Etta Kett

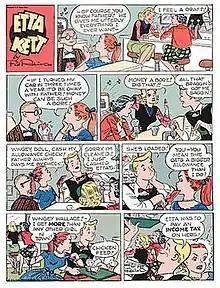
Paul Robinson's "Etta Kett" (March 23, 1959)

Etta Kett is a long-running American comic strip created by Paul Robinson, which ran from December 7, 1925 to November 9, 1974. Starting as an etiquette feature, it evolved into the story of a middle class, suburban teenager, and her friends and family.